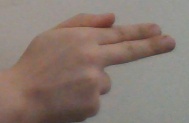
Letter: ghain